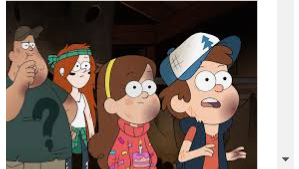
Portrait style: Cartoon Portrait